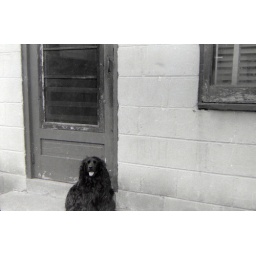
This dog had more face time than I got in the 1950s.